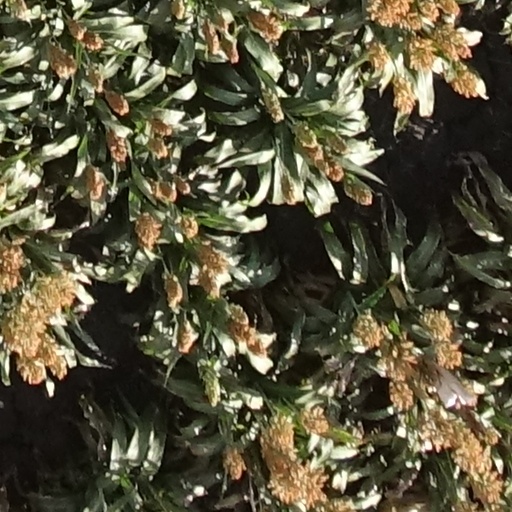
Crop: sorghum